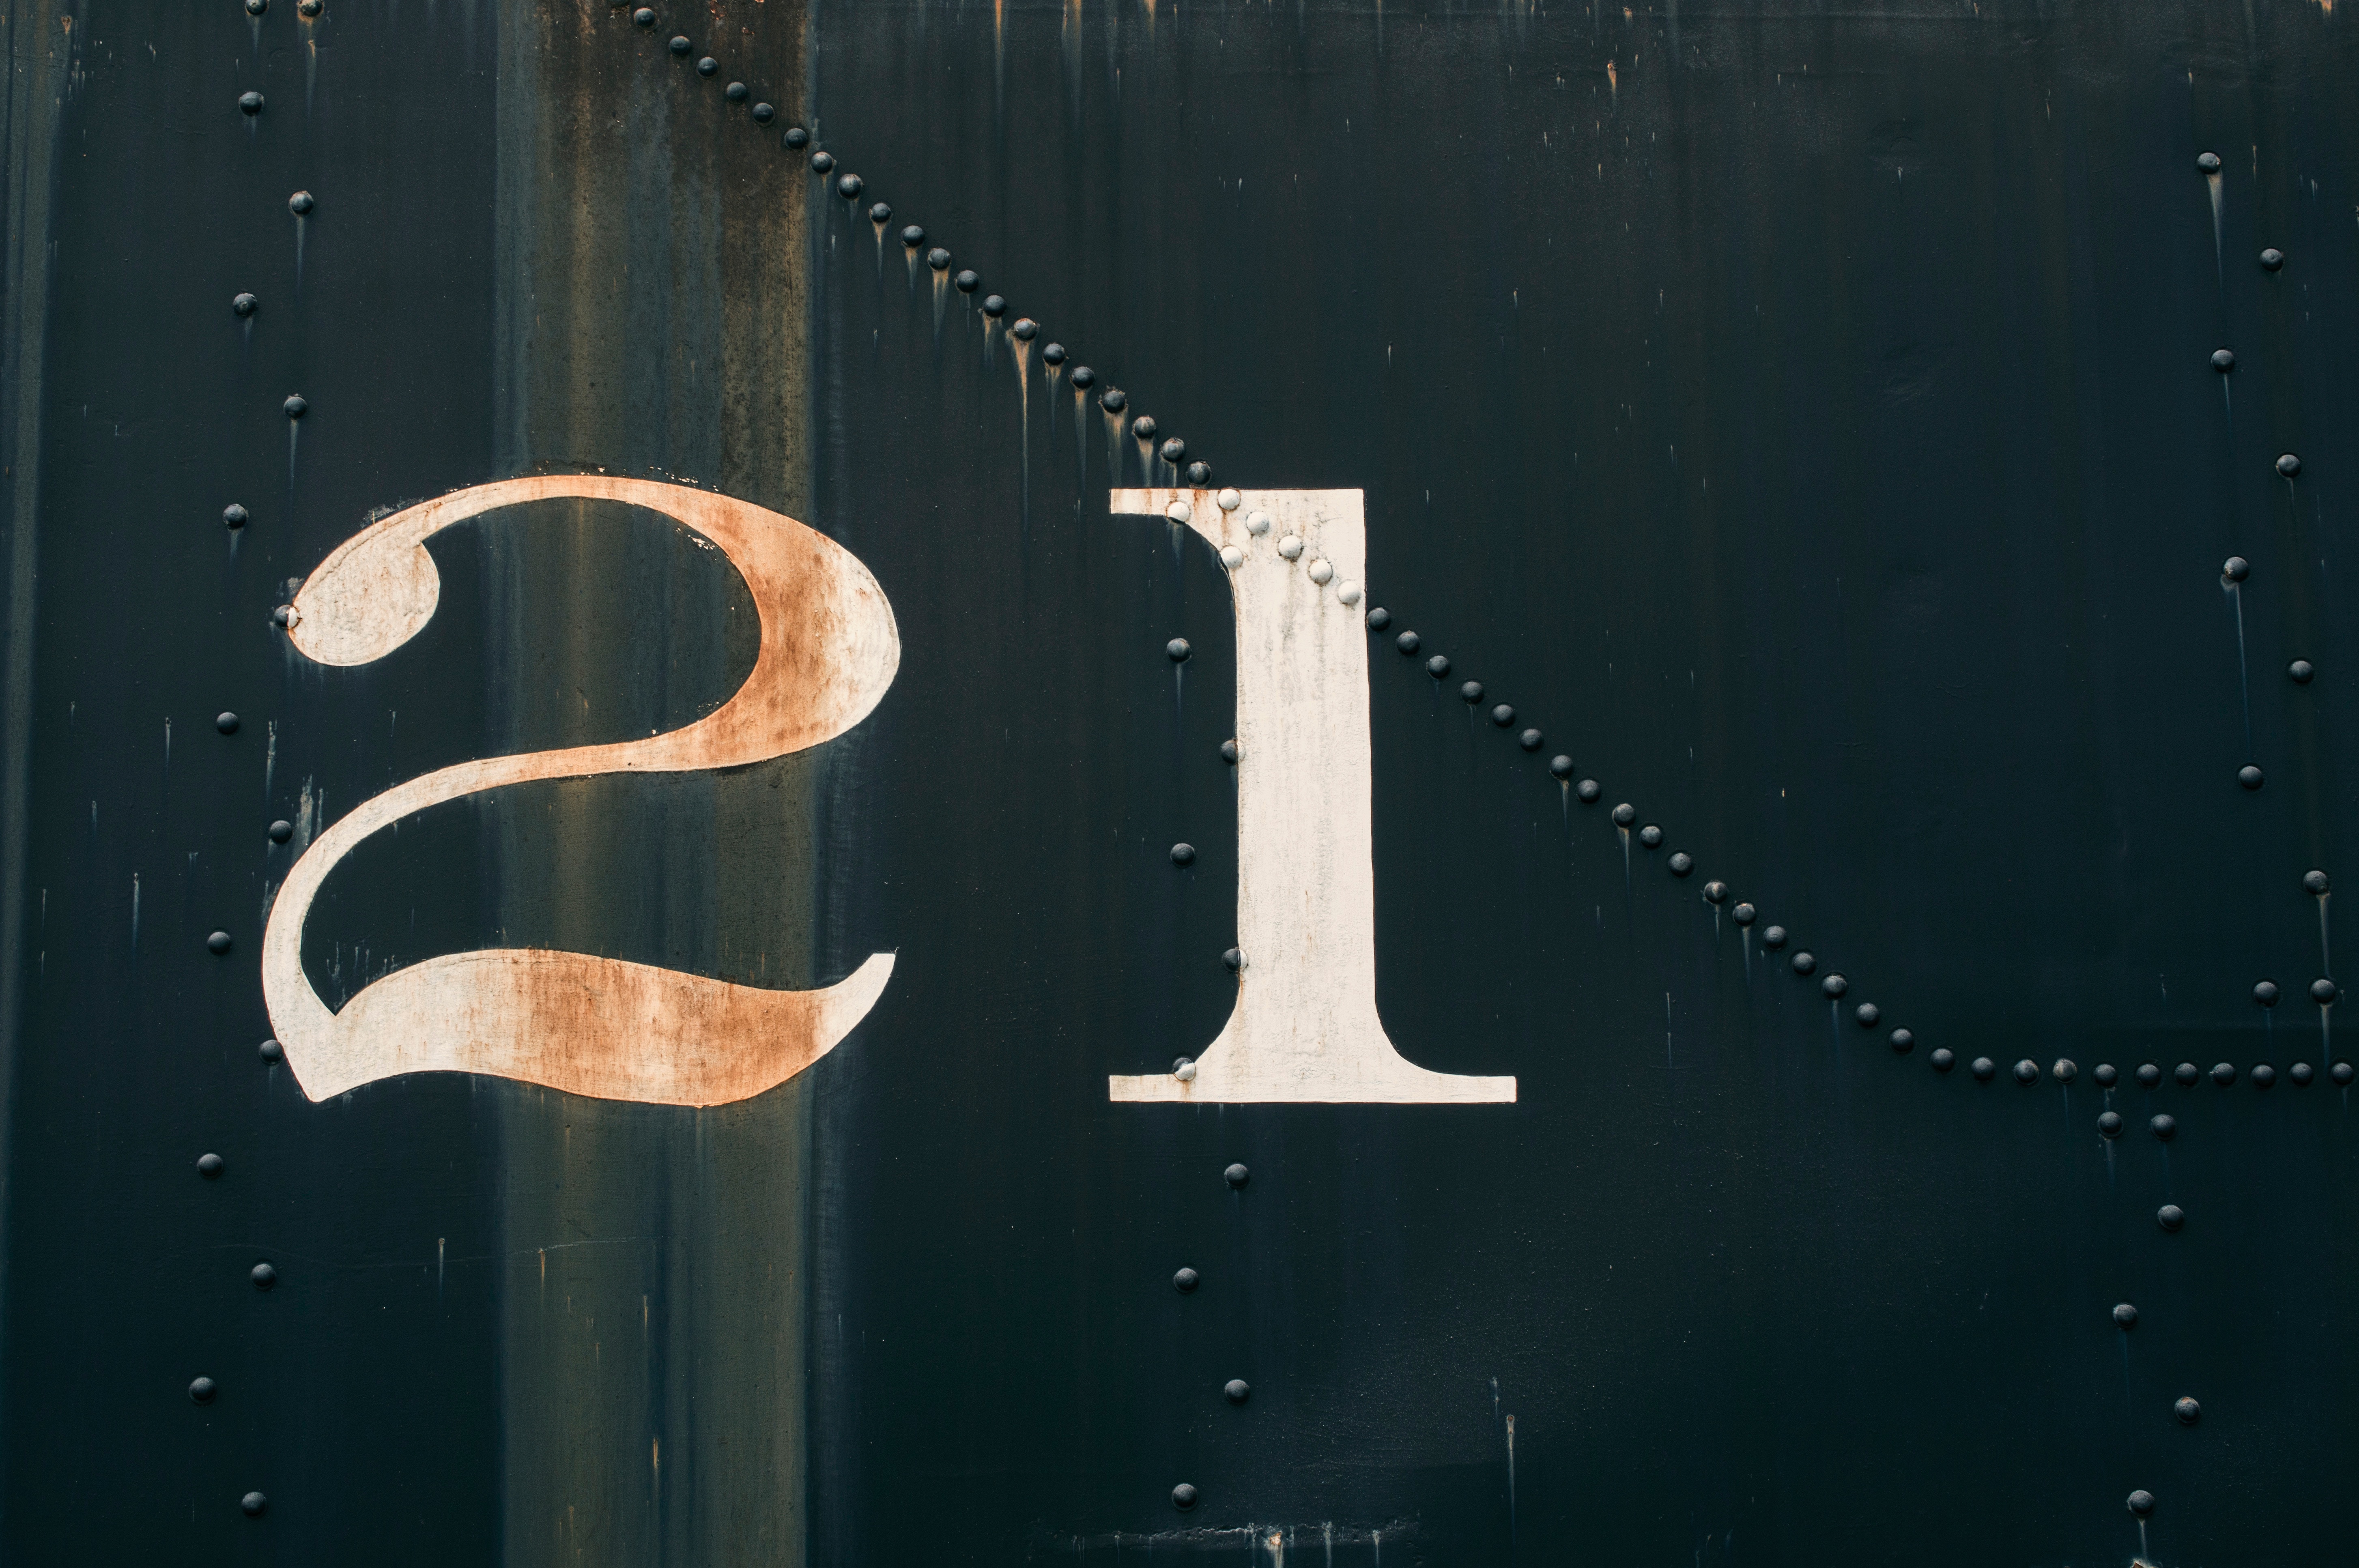
light, number, rust, line, typography, metal, 21, screenshot